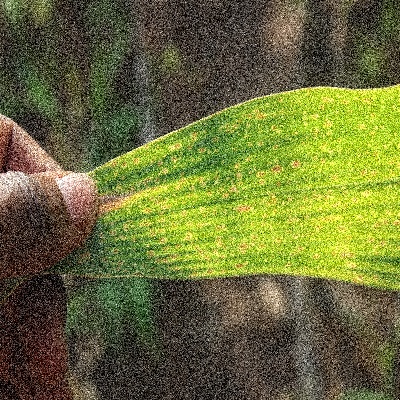
Label: Corn_(Maize)___Maize_Streak_Virus